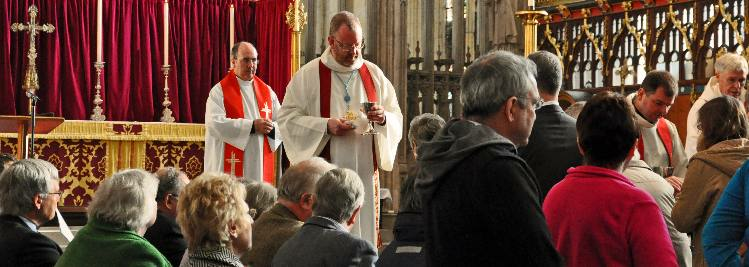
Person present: Yes